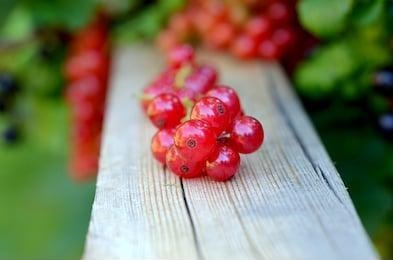
Label: redcurrant